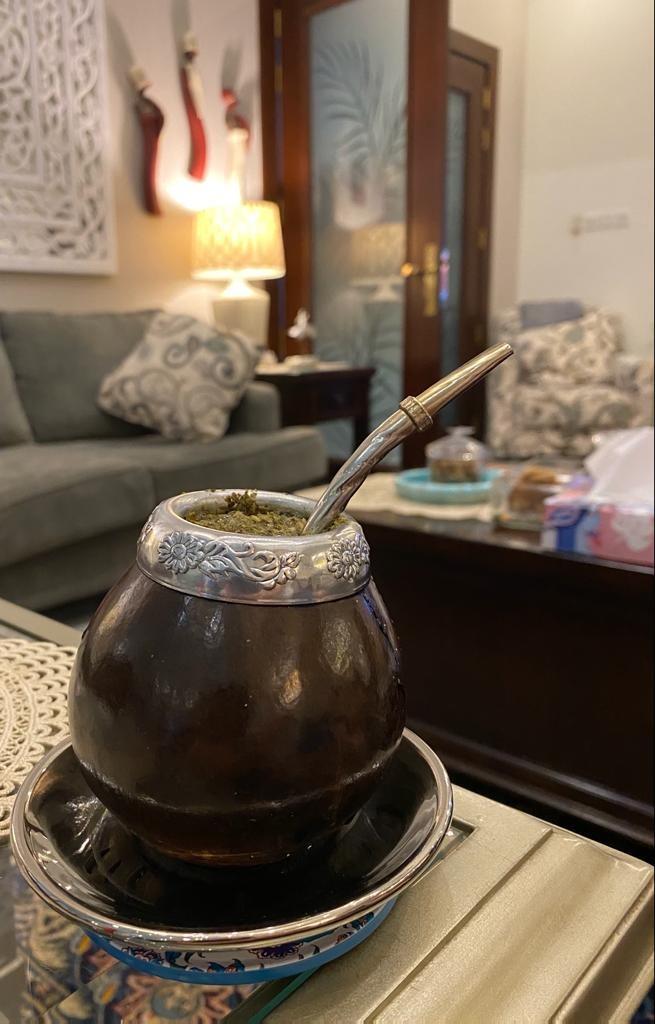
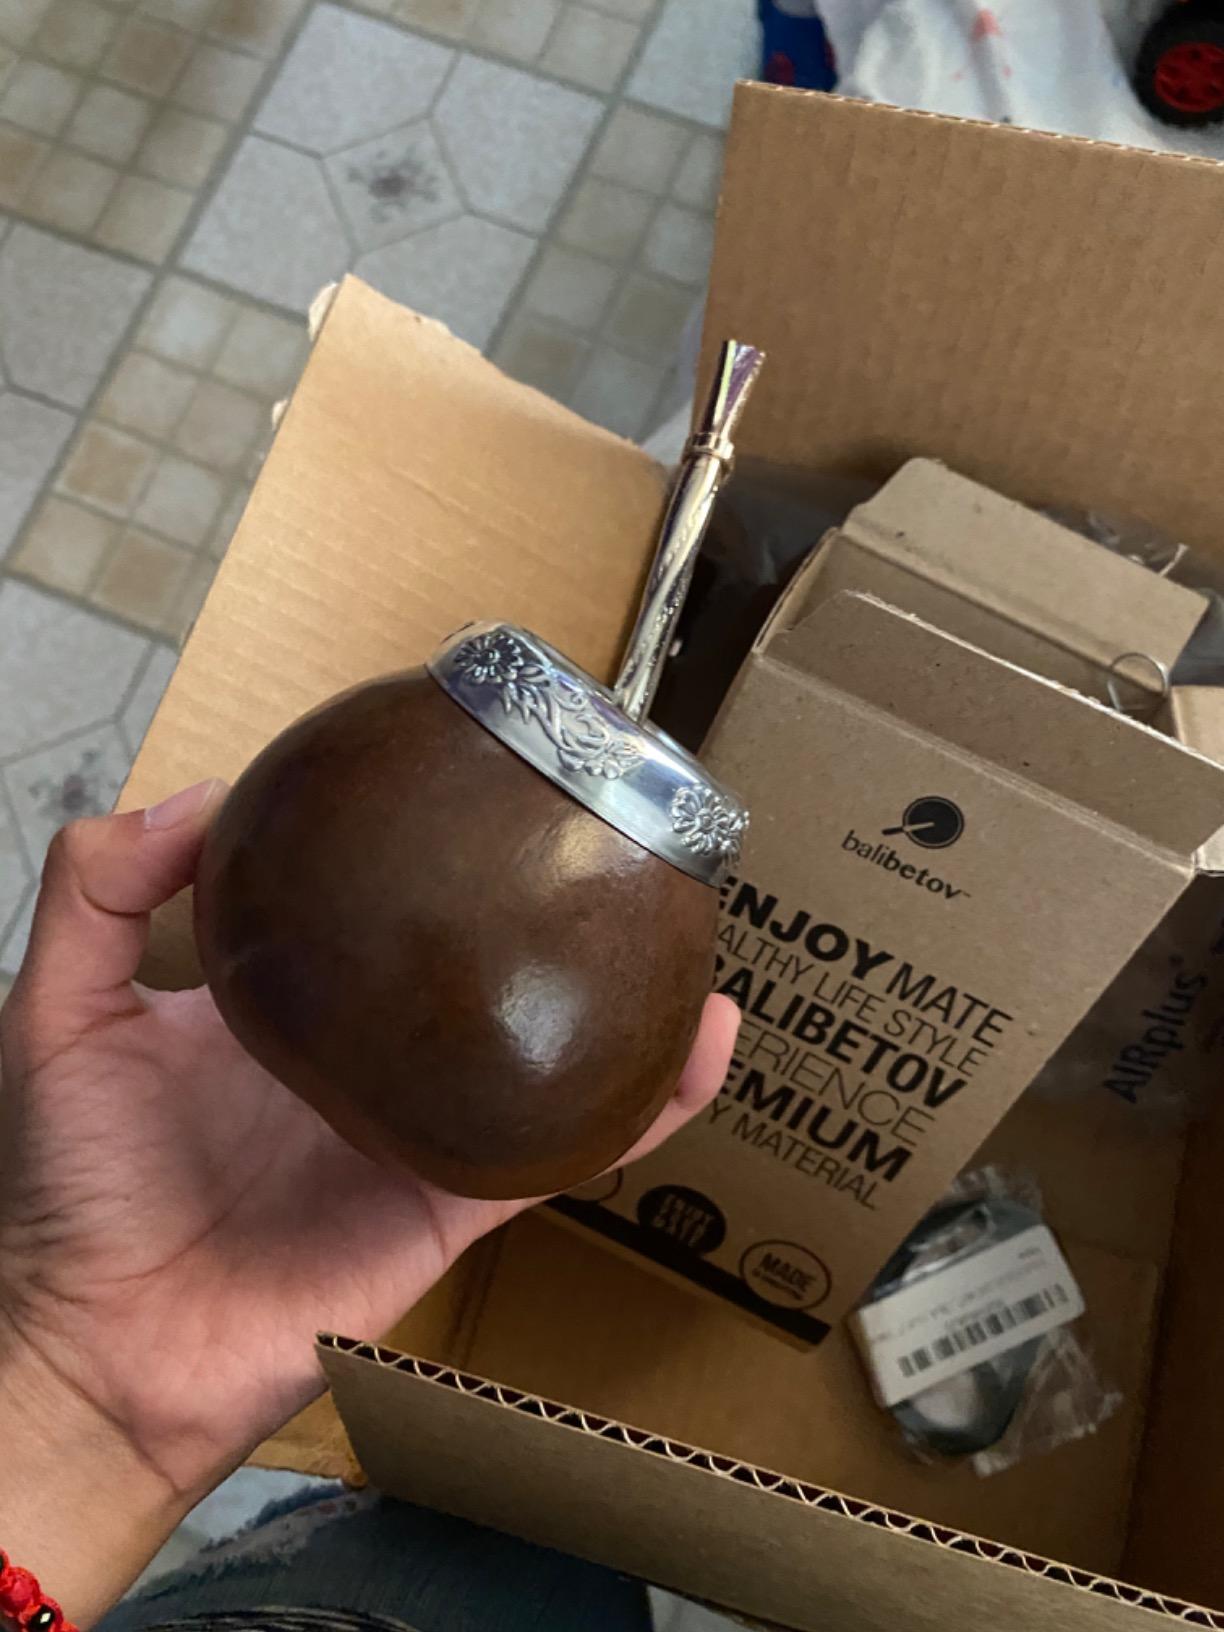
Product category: items_tea
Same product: yes